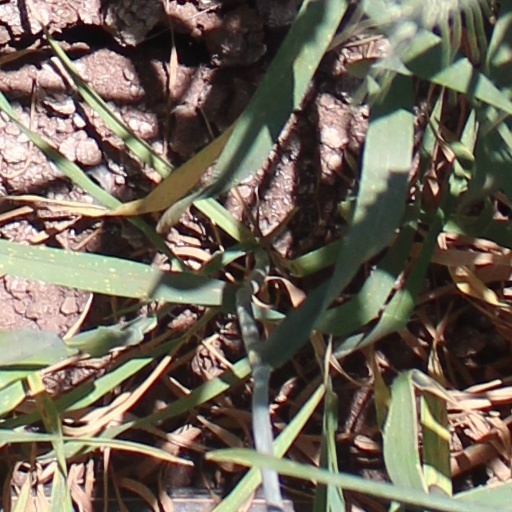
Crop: wheat